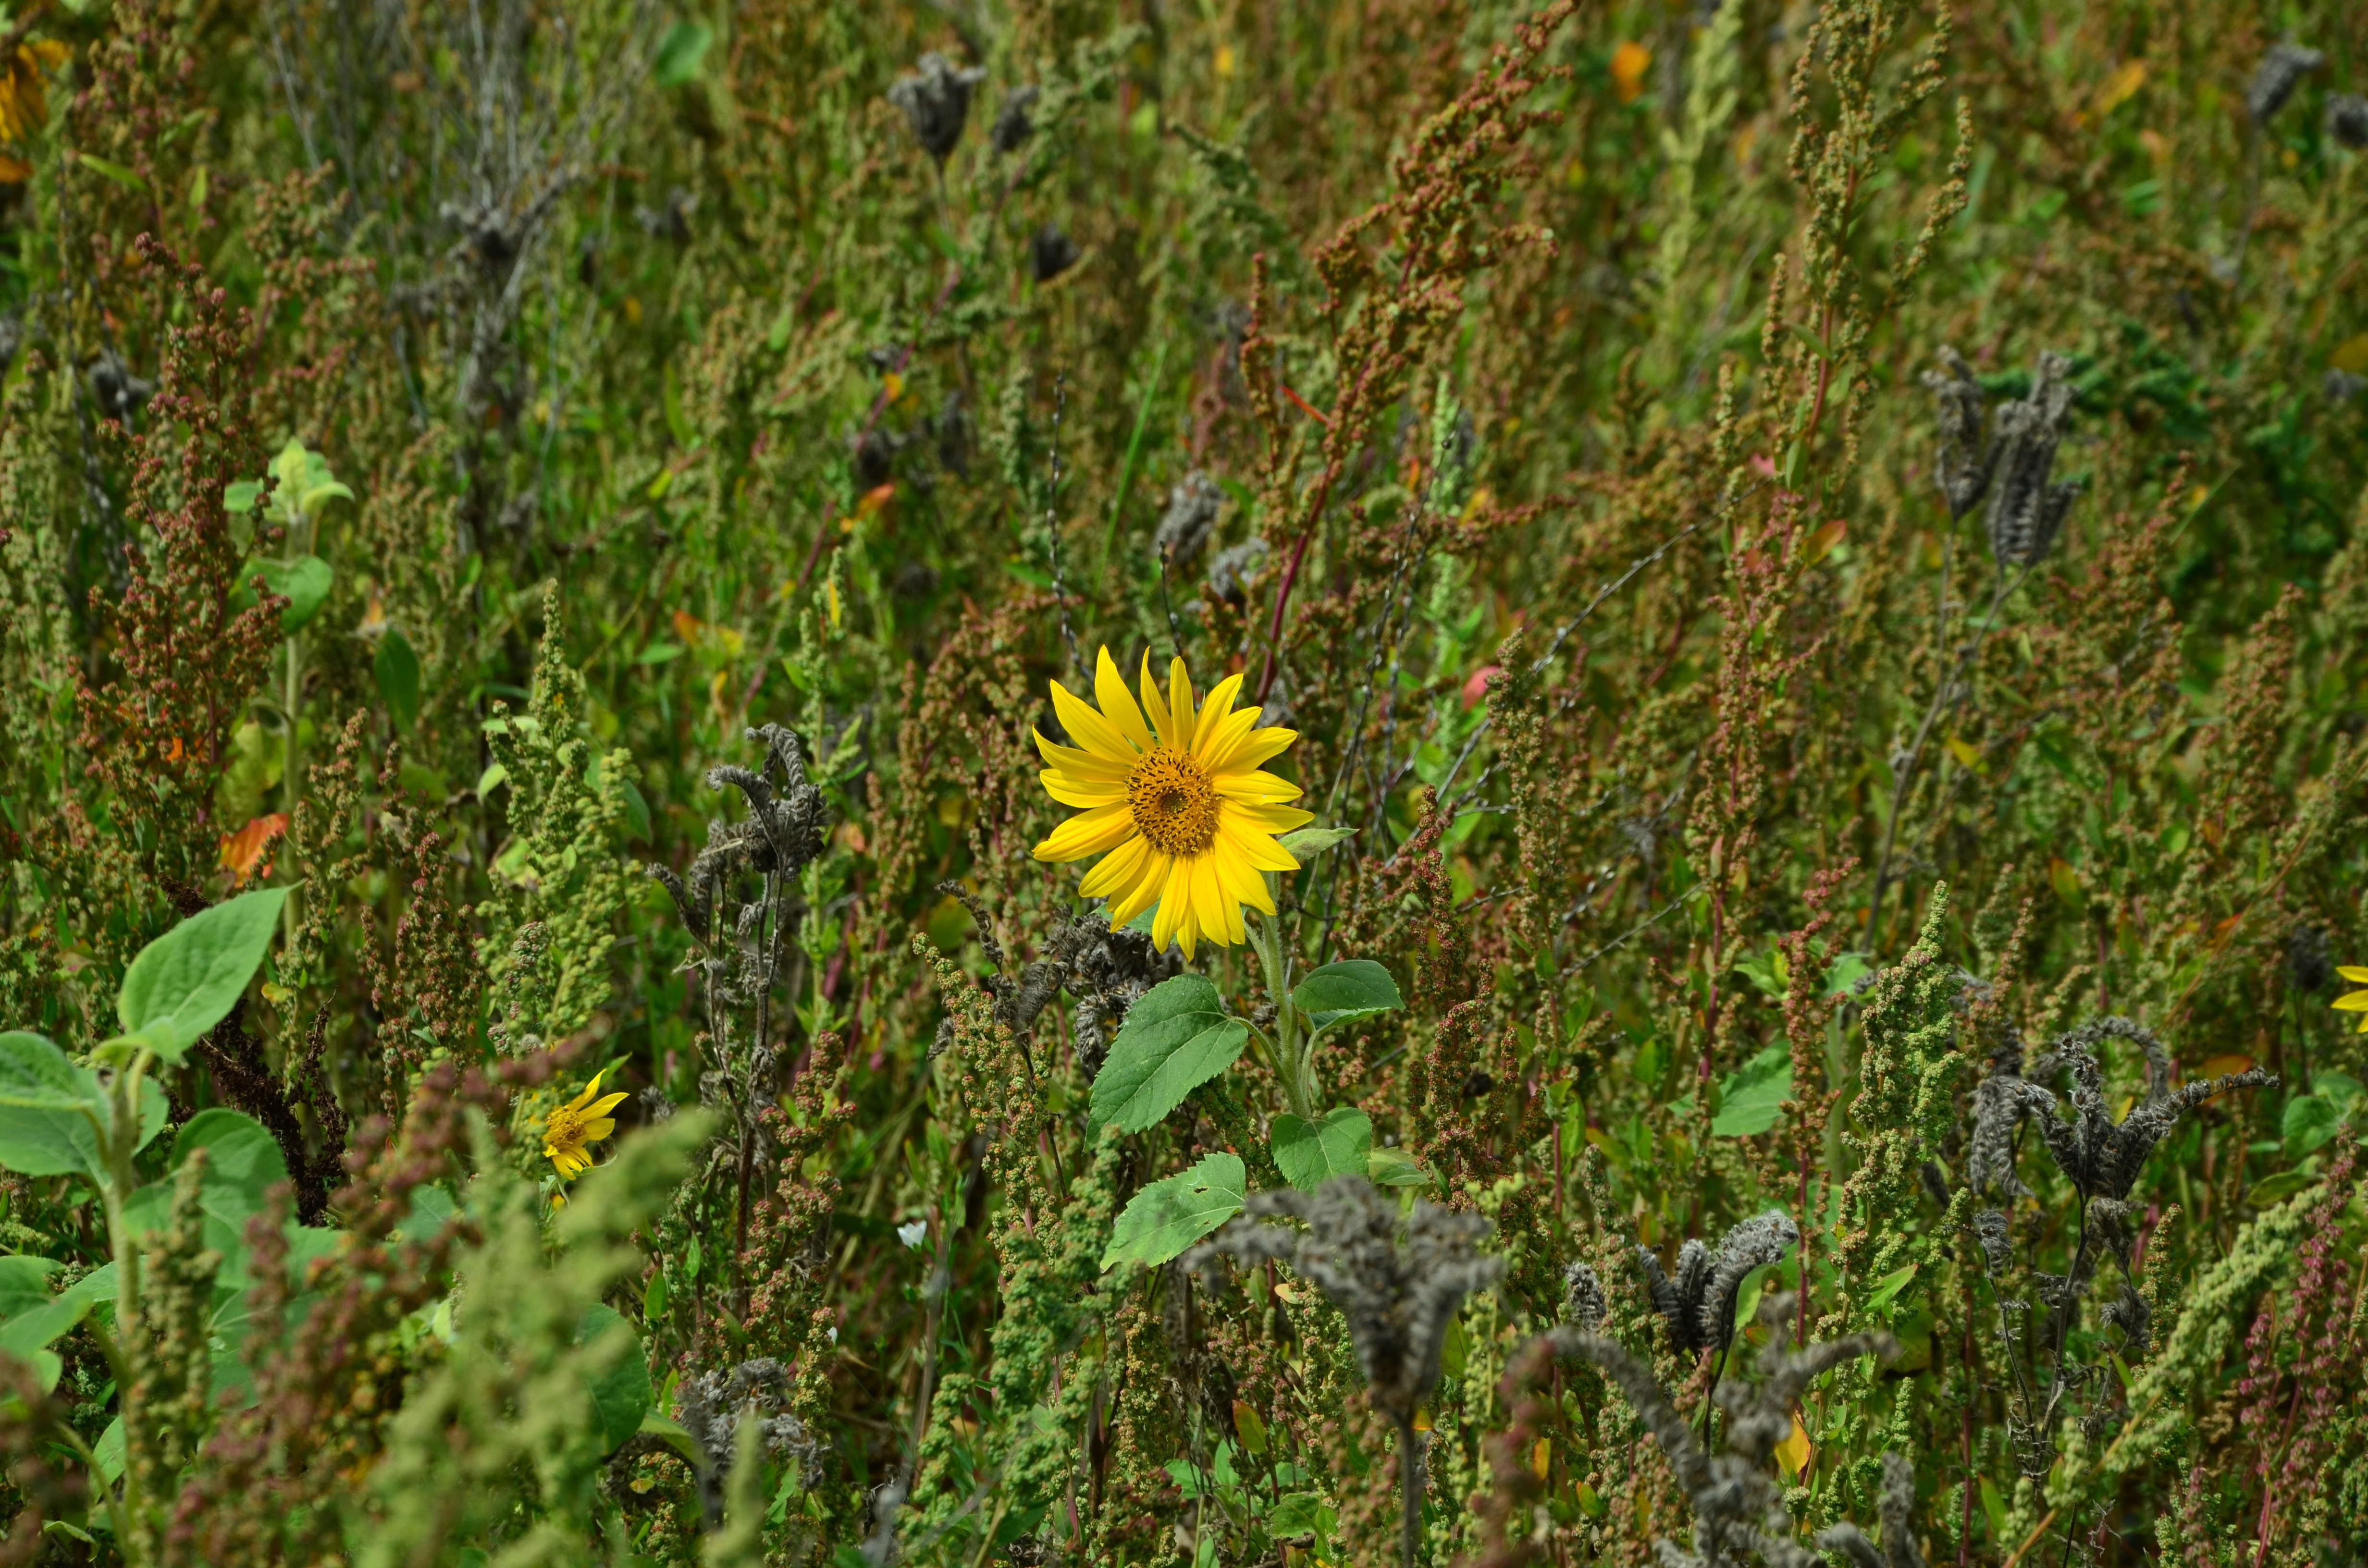
nature, grass, plant, field, lawn, meadow, prairie, leaf, flower, alone, isolated, scrub, dark, autumn, botany, garden, lonely, flora, fauna, wildflower, background, grassland, vegetation, sun flower, woodland, habitat, ecosystem, individually, flowering plant, daisy family, natural environment, grass family, land plant